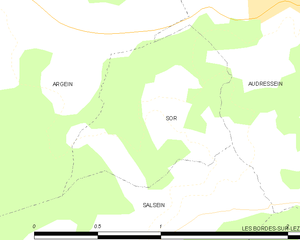
Carte des communes françaises: Sor
Sor est une commune française, située dans le département de l'Ariège en région Occitanie.